Buddhahood

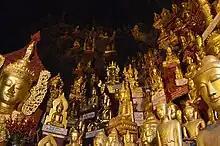
Various types of Buddha statues at Pindaya caves, Myanmar

Some Mahāyāna sutras also contain long lists of Buddhas which are used in different ways. One popular list of Buddhas is the Thirty-Five Confession Buddhas which is found in the "Sutra of the Three Heaps" (Sanskrit: "Triskandhadharmasutra"). This sutra is popular in Tibetan Buddhist rites of confession.